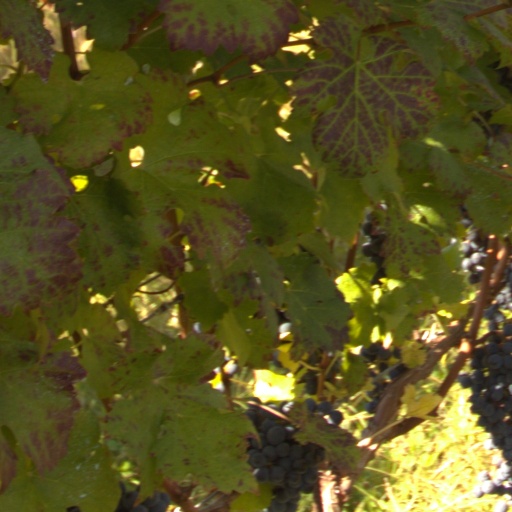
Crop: grape